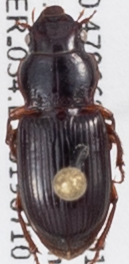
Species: Cratacanthus dubius
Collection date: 2019-07-10
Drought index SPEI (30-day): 1.13
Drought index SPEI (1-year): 1.13
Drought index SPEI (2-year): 0.71